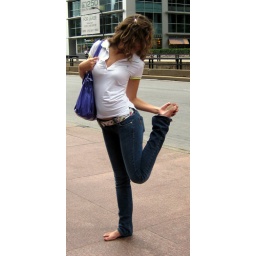
I'm not sure what she expected running around the sidewalks of Chicago in bare feet.